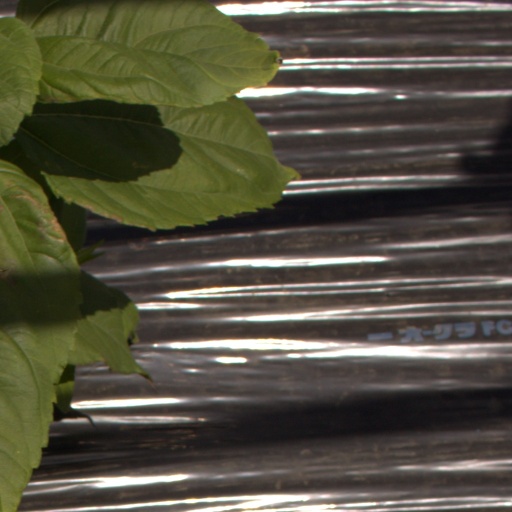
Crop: Jerusalem artichoke